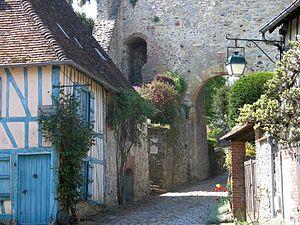
Gerberoy, village classé parmi les plus beaux villages de France, est une commune française située dans le département de l'Oise en région Hauts-de-France.
Cet article recense les sites protégés de l'Oise, en France.